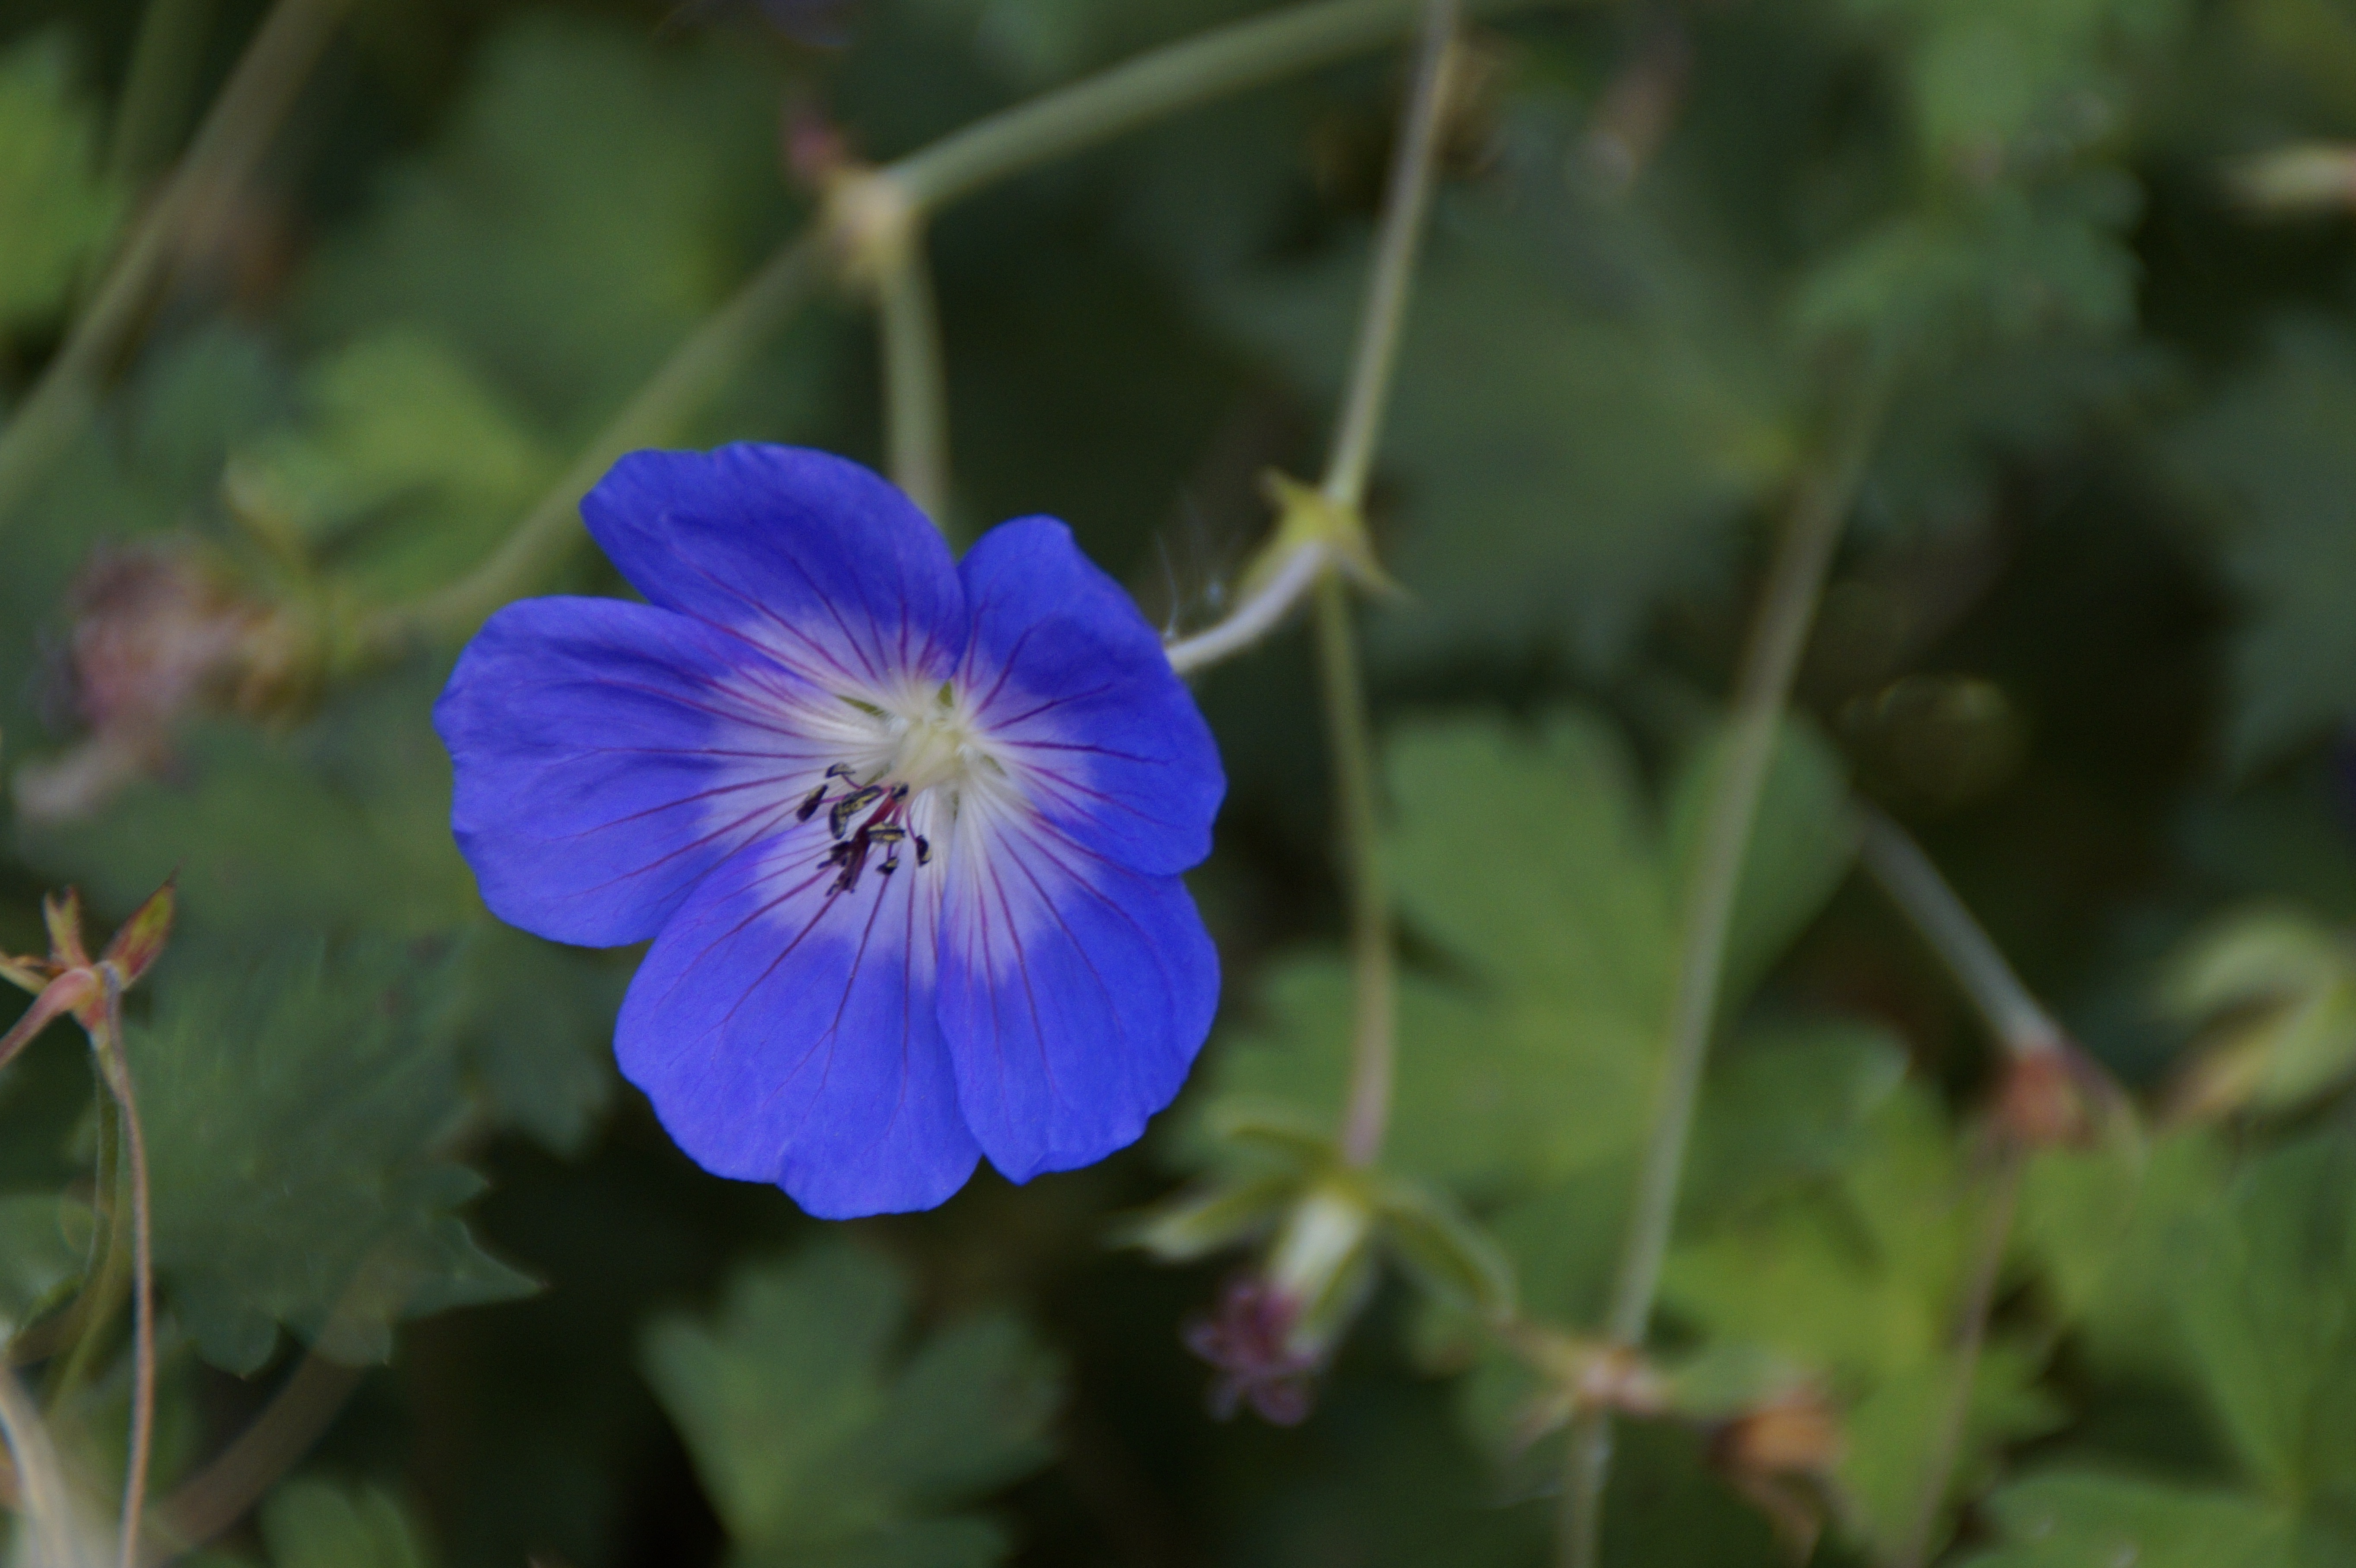
nature, blossom, plant, flower, petal, bloom, summer, botany, blue, flora, wildflower, pointed flower, geranium, cranesbill, macro photography, ground cover, flowering plant, geraniaceae, annual plant, land plant, violet family, geraniales